Little Wanganui

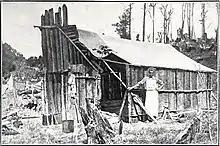
Cook at a surveying camp, Little Wanganui, 1911

The area was occupied intermittently by Ngāi Tahu Māori, and later by European sealers in 1836 and gold miners in 1864. Organised settlement started in the 1870s, helped by a government settlement scheme. The wharf was at first a mooring pile in the middle of the river, replaced by a proper wharf about 500 m upstream from the river mouth around 1900 to allow for the loading of timber. A signal station was staffed to let boats know when the tide would allow them to enter. In the early 1900s there were monthly arrivals of supply ships from Westport, which would continue on to Karamea to load up on butter, timber, and flax. By the 1920s there were several sawmills in the area, serviced by a busy port.